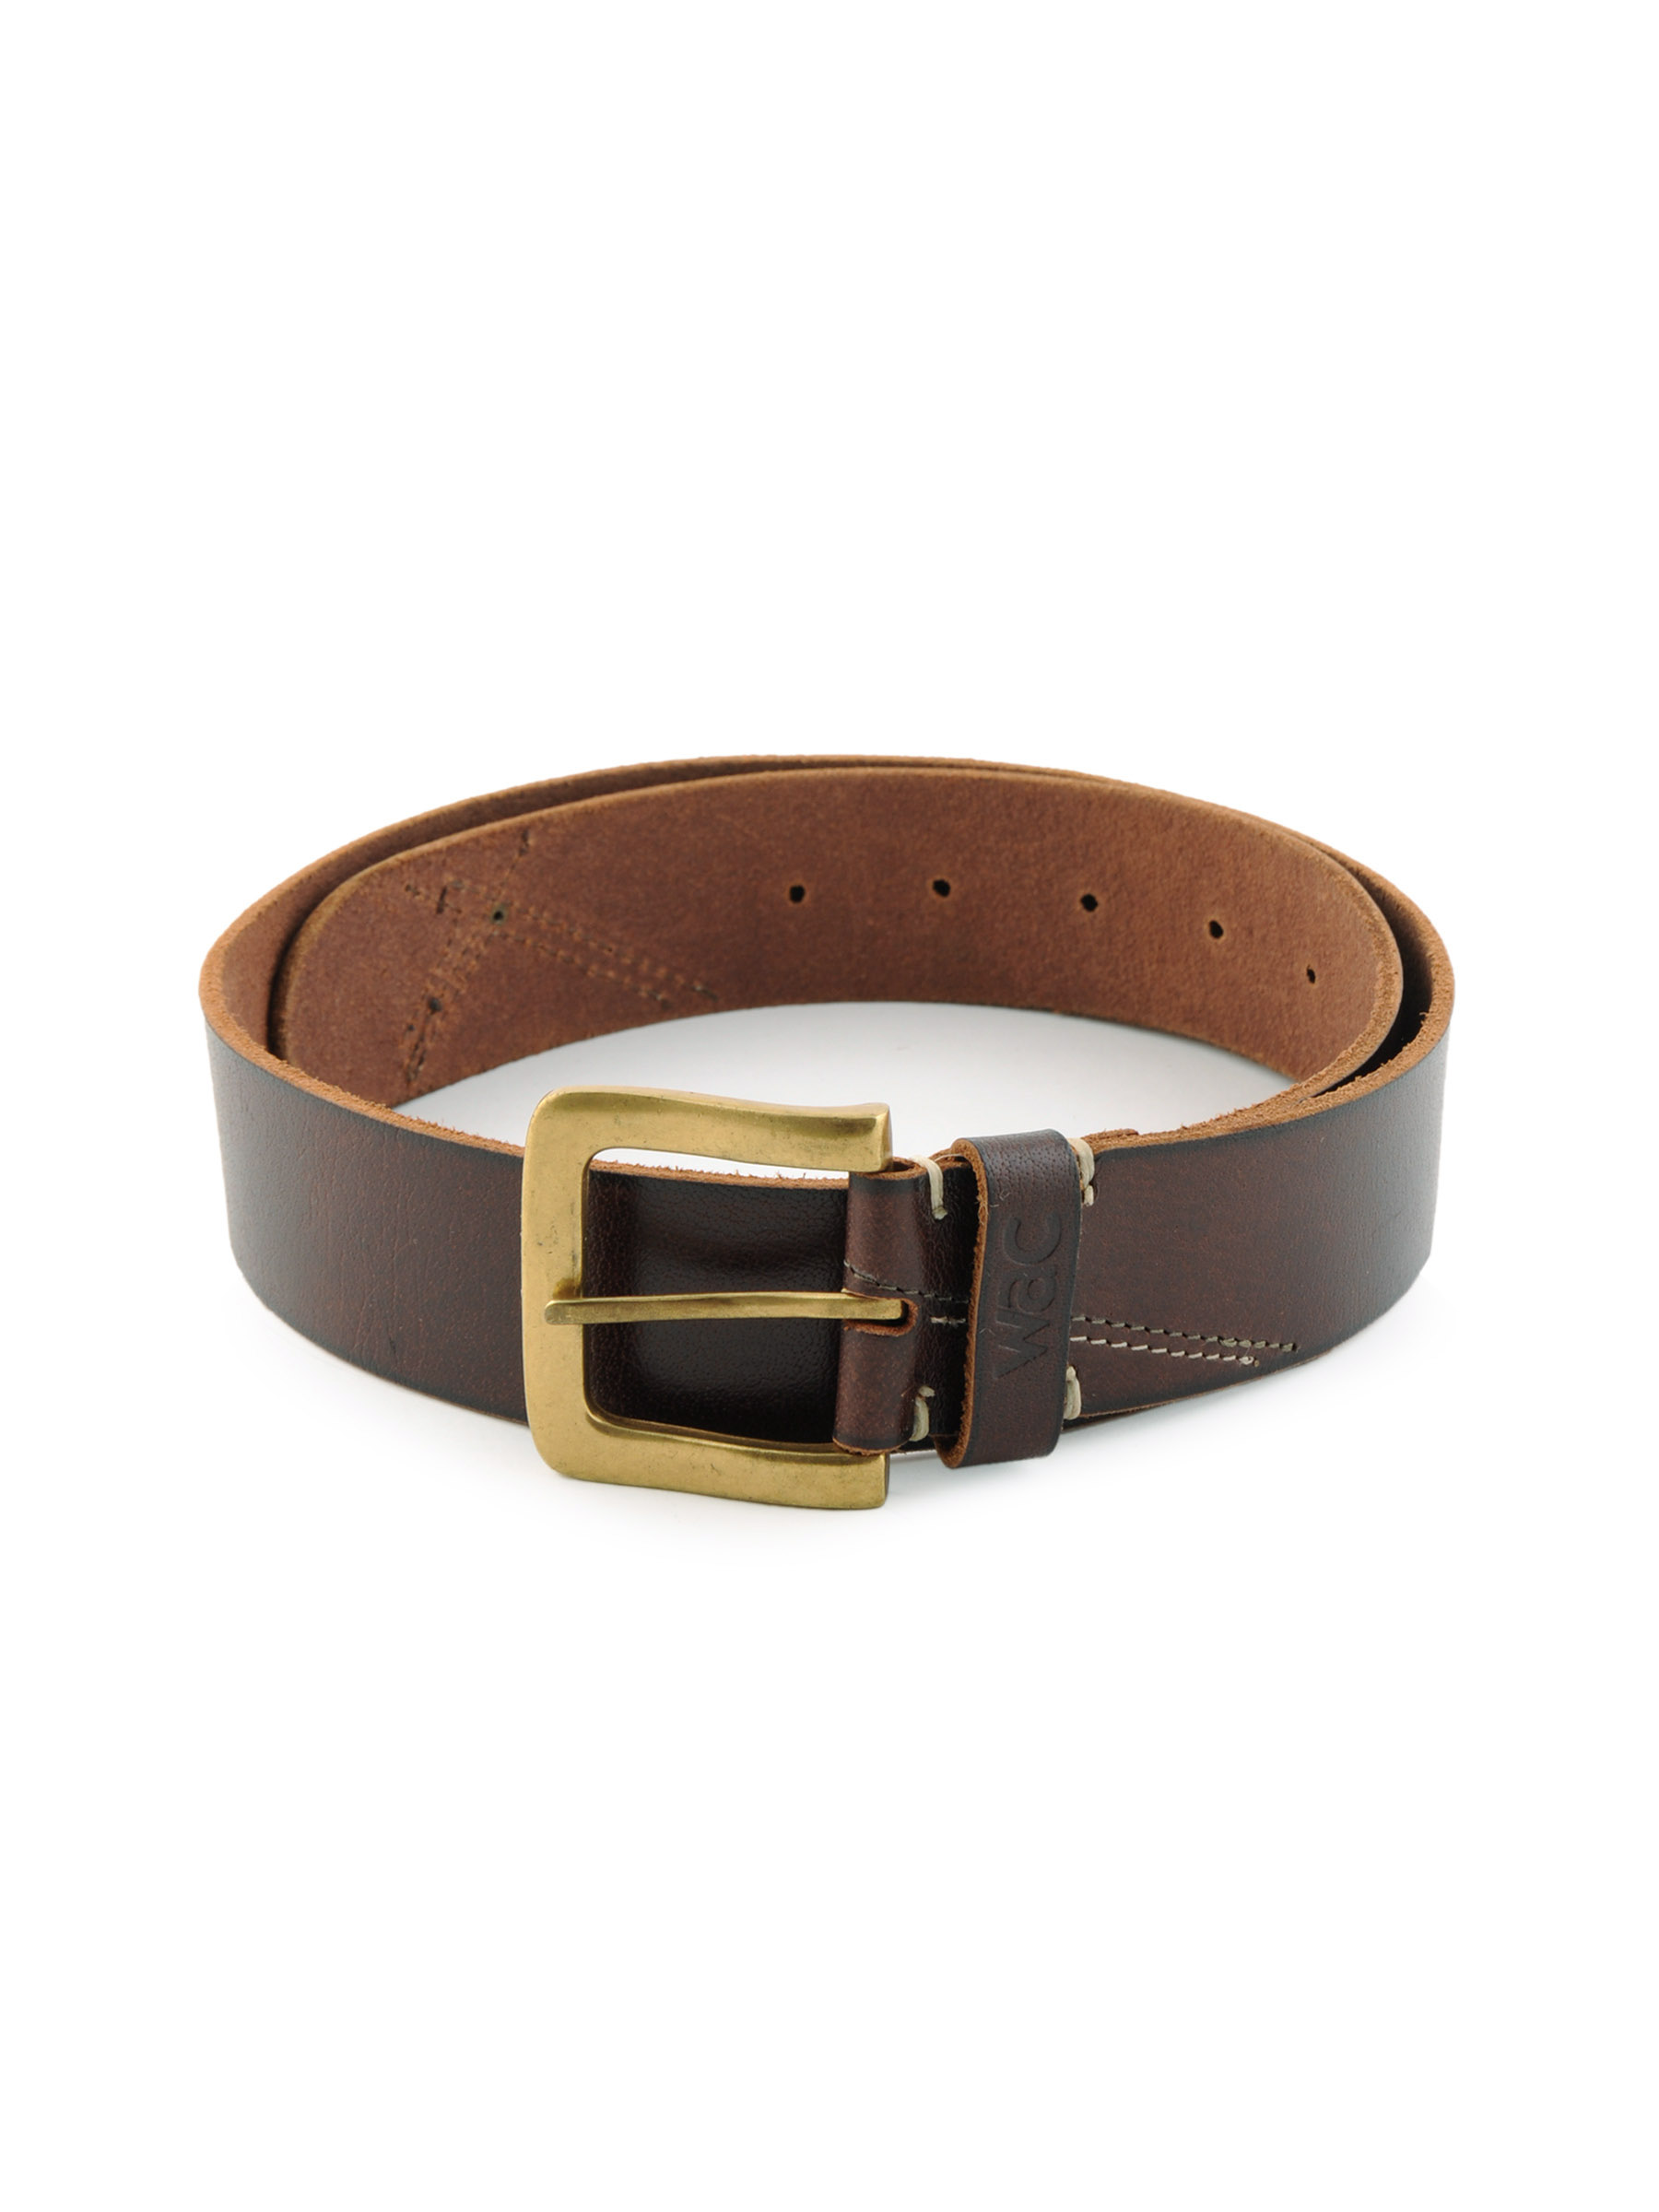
Wrangler Stitch Men Brown Belts
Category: Accessories / Belts / Belts
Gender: Men
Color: Brown
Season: Fall 2011
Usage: Casual